A Woman in Transit

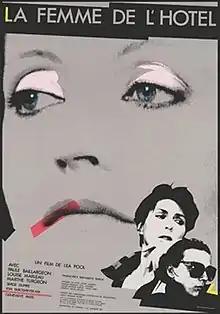

A Woman in Transit is a 1984 Canadian French-language drama film directed by Léa Pool.